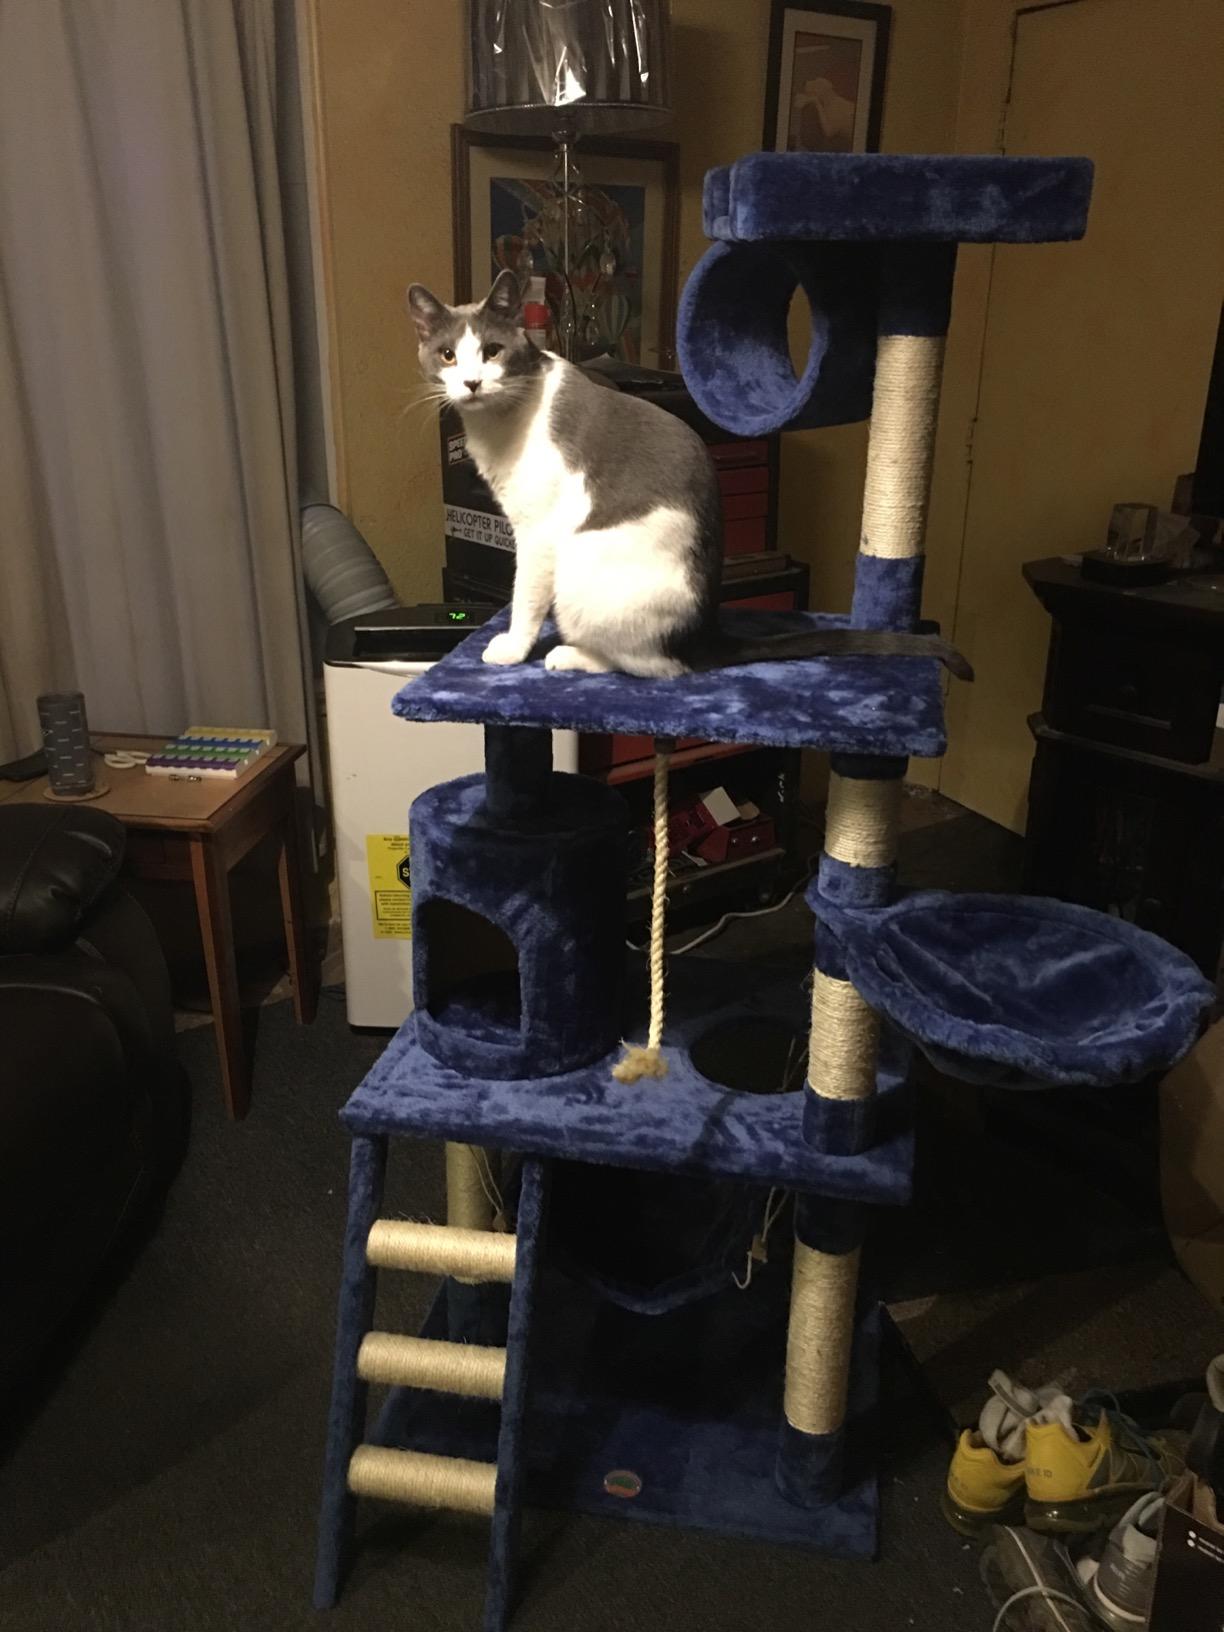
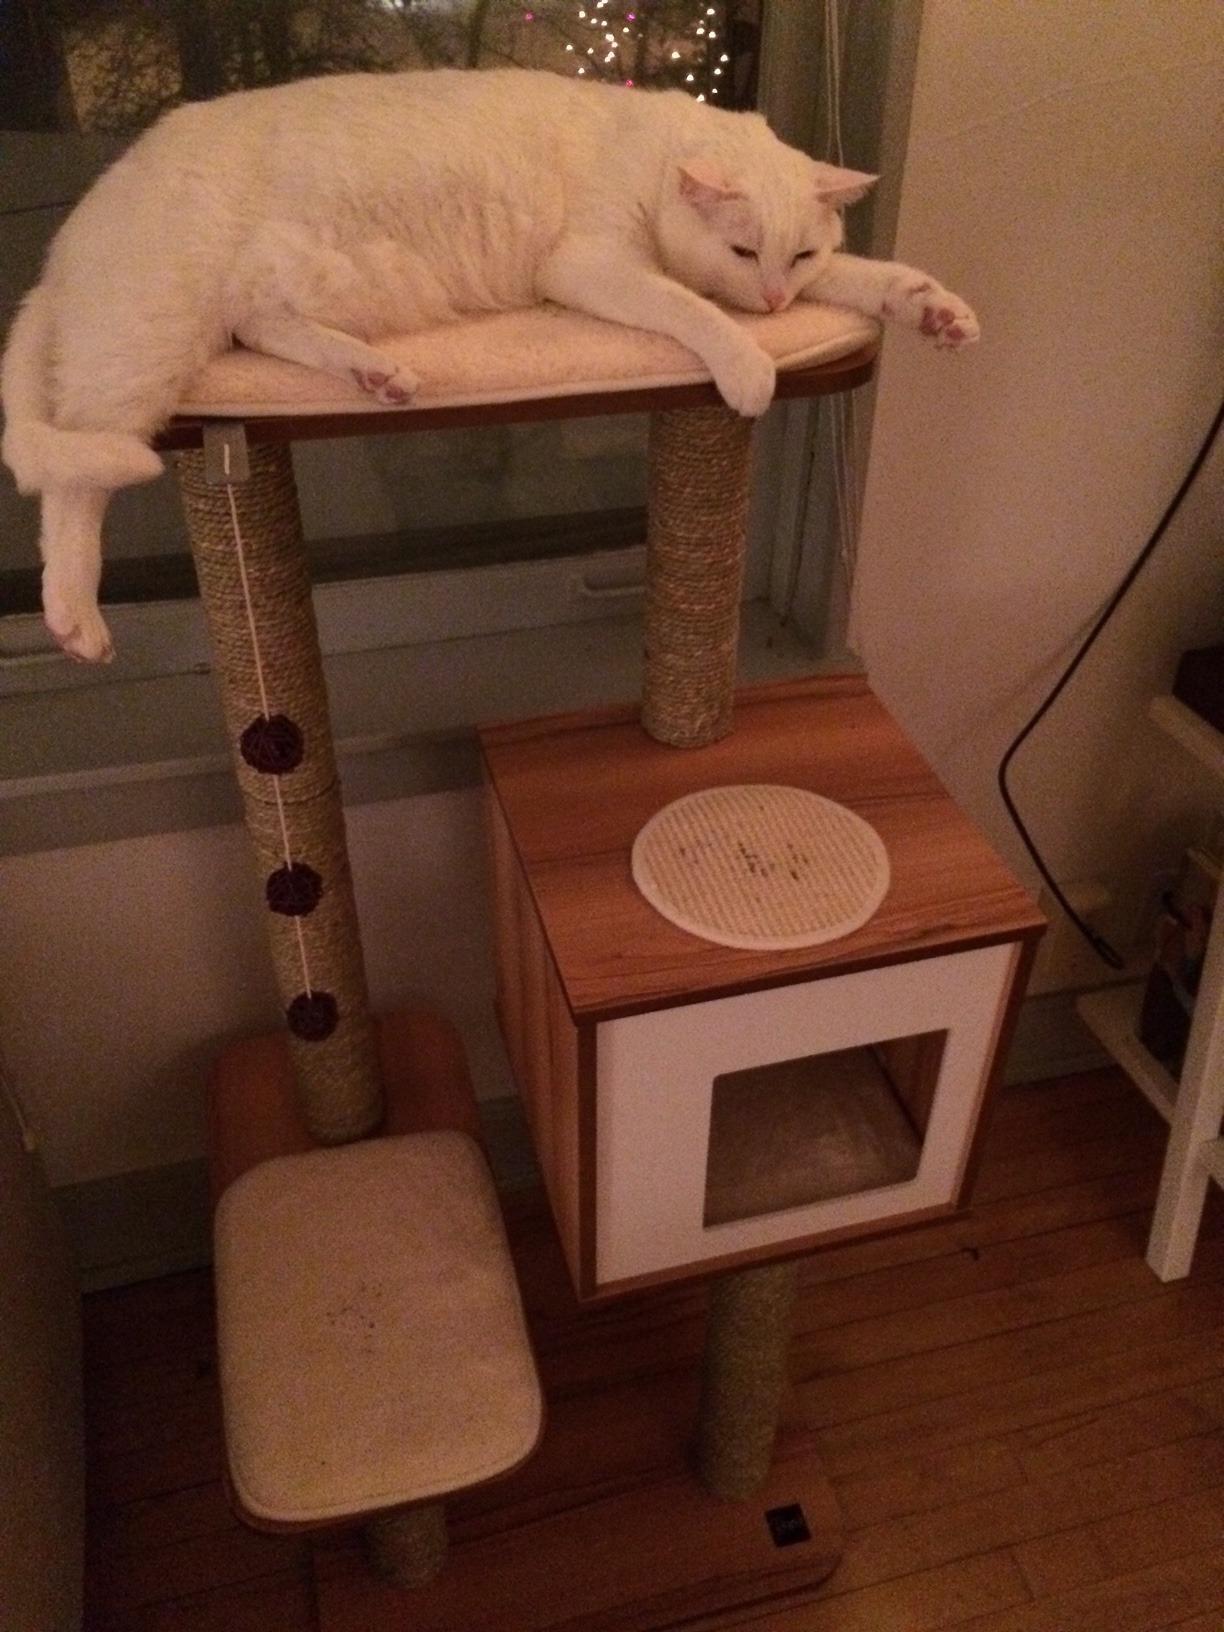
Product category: items_cat tree
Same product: no